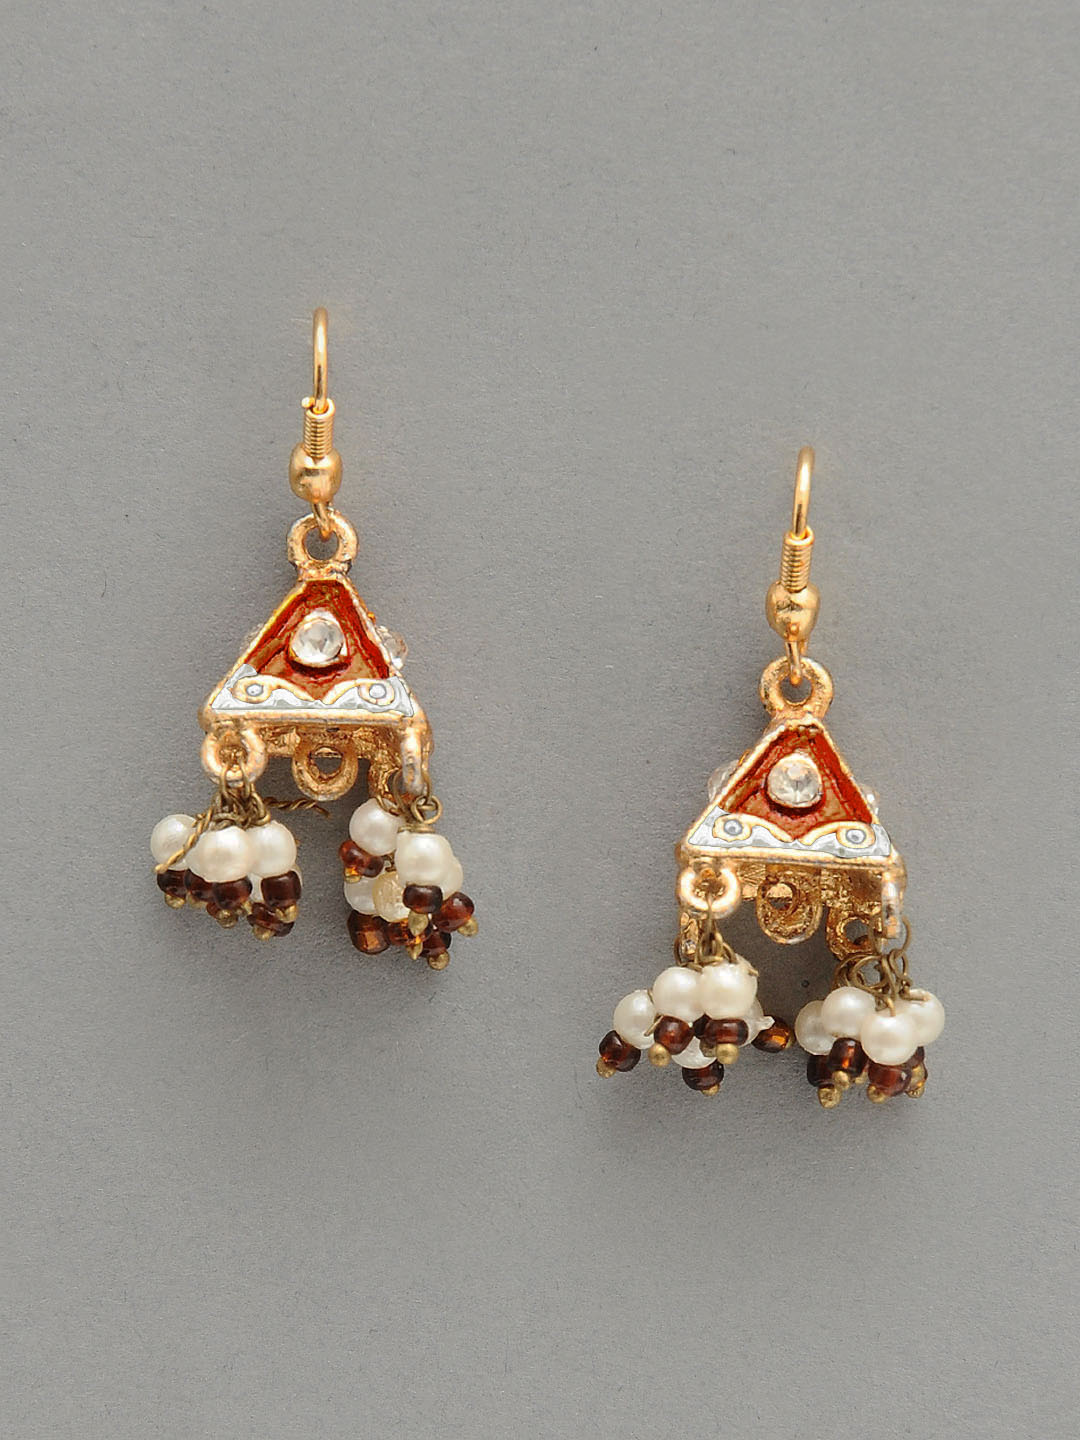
Adrika Women Red & White Earrings
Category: Accessories / Jewellery / Earrings
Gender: Women
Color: Red
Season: Fall 2012
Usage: Ethnic